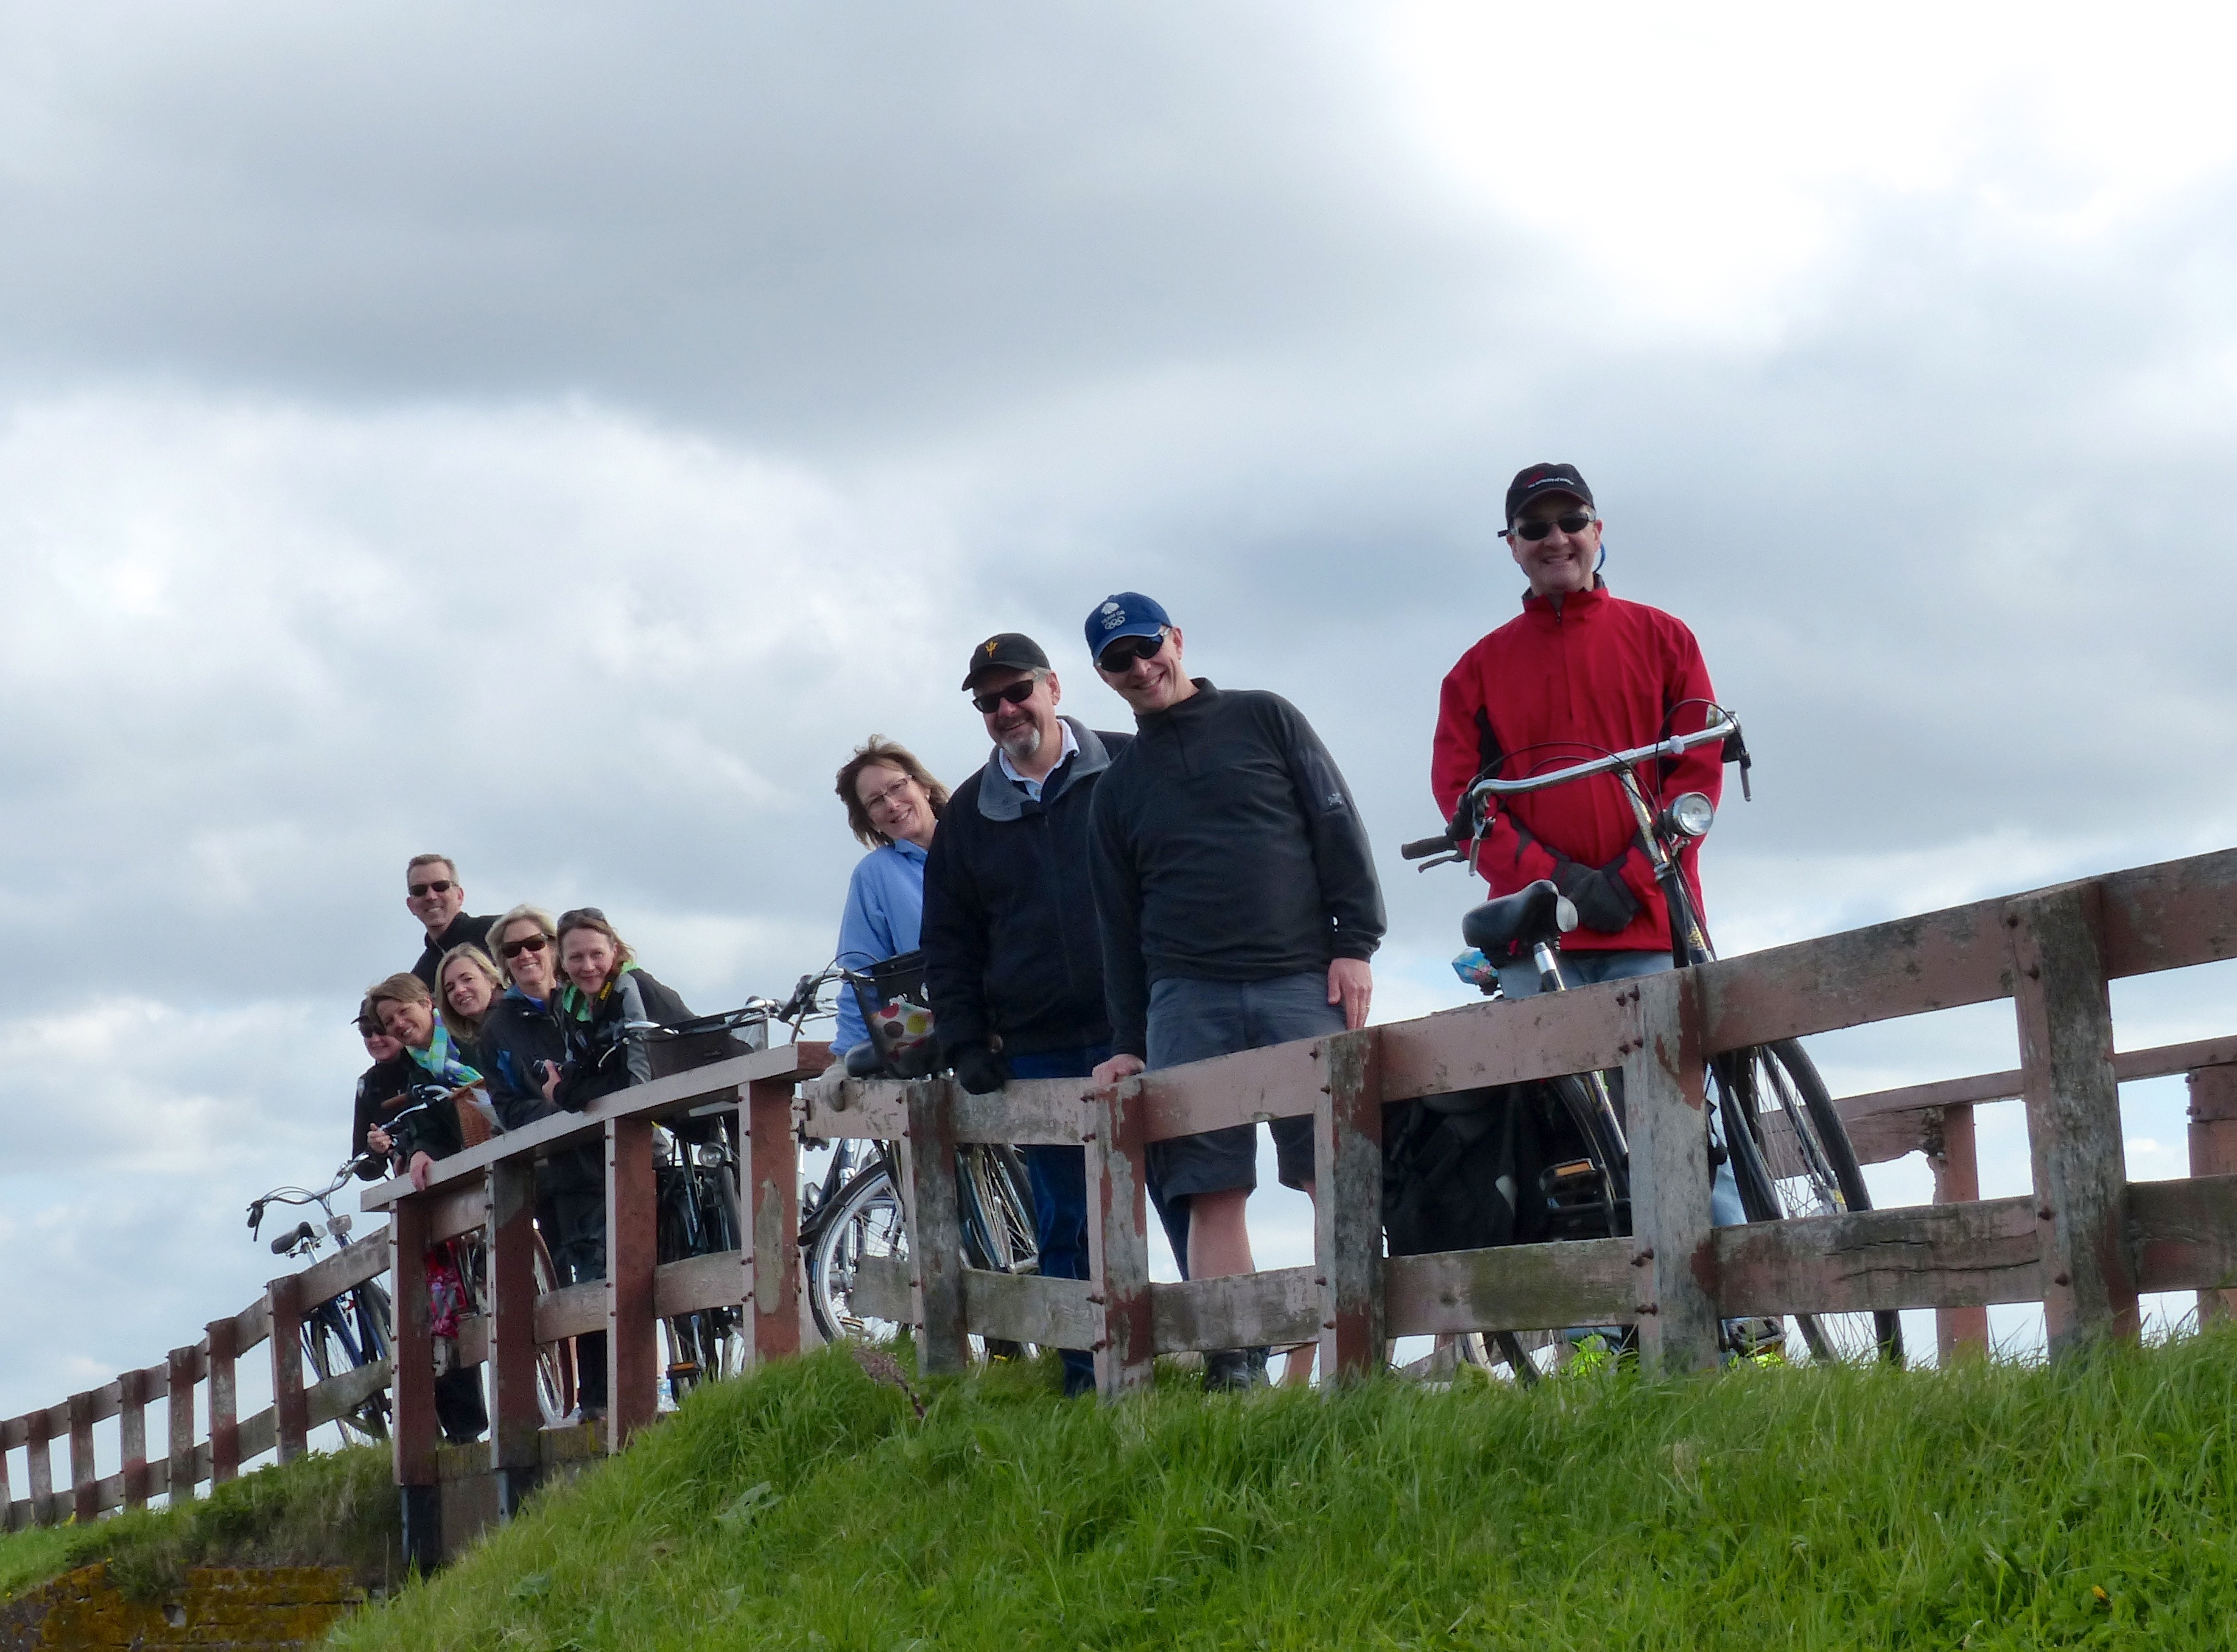
people, tourism, holland, team, biking, tours